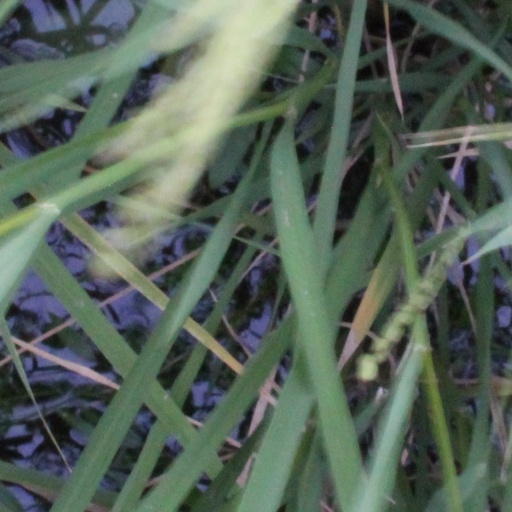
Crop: rice